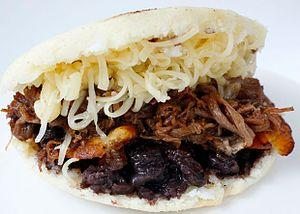
La ropa vieja est une préparation à base de viande déchiquetée, en particulier de poitrine de bœuf qui est un morceau particulièrement fibreux. Dans certaines régions, on ajoute des tomates et des tranches de boudin noir. Il est surtout populaire dans la Communauté de Madrid, dans la région de Murcie, en Andalousie, aux Îles Canaries, à Cuba, au Vénézuéla, en Colombie, au Panamá, au Mexique, au Costa Rica et à Porto Rico. En Colombie et au Vénézuéla, il est appelé carne desmechada ou carne mechada. Au Costa Rica, il est connu sous les noms carne mechada ou estofado. Il existe de nombreuses façons de préparer ce plat dont il existe de nombreux dérivés.